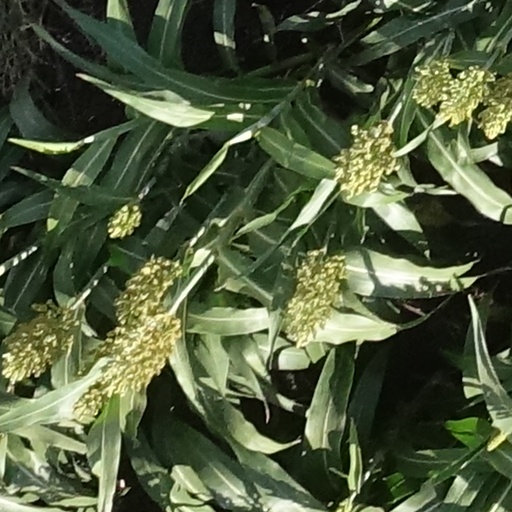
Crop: sorghum